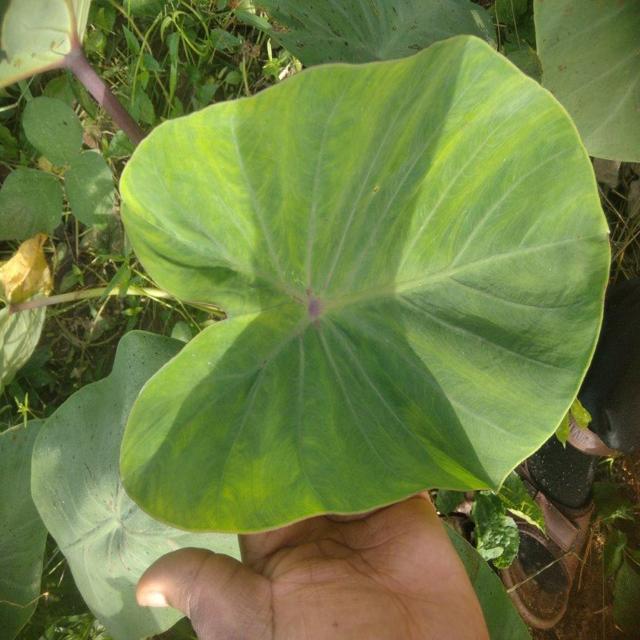
Label: Early_Blight